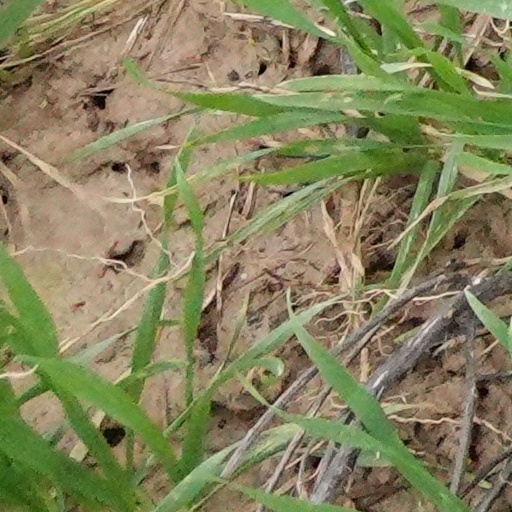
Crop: wheat